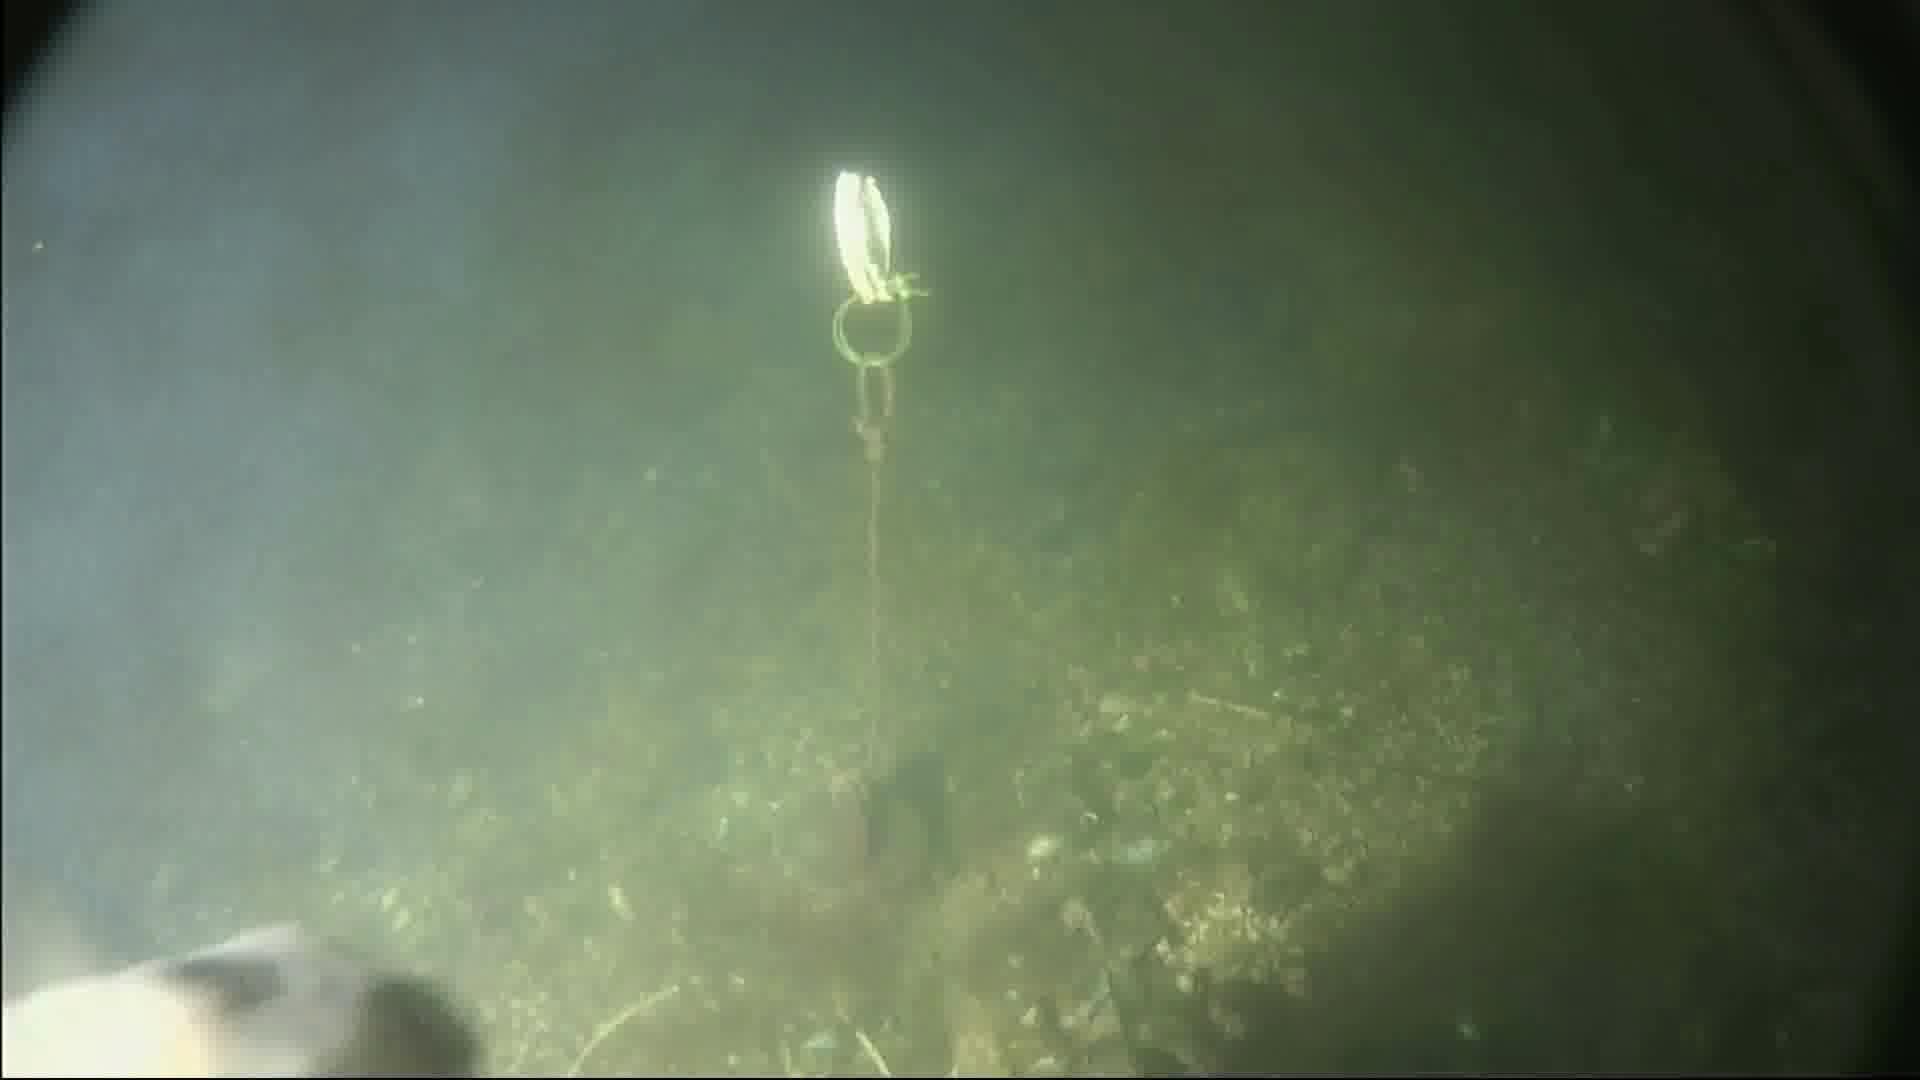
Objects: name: fish
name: crab